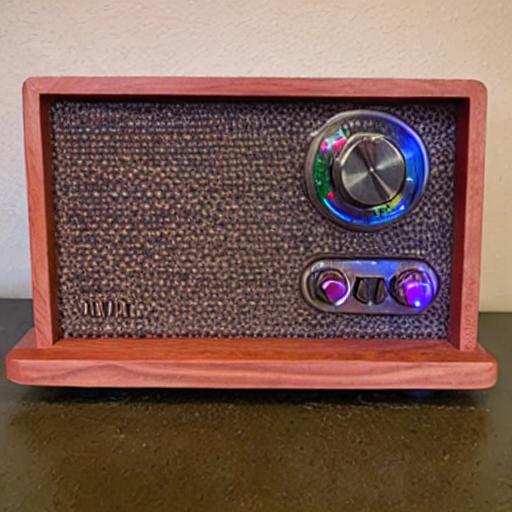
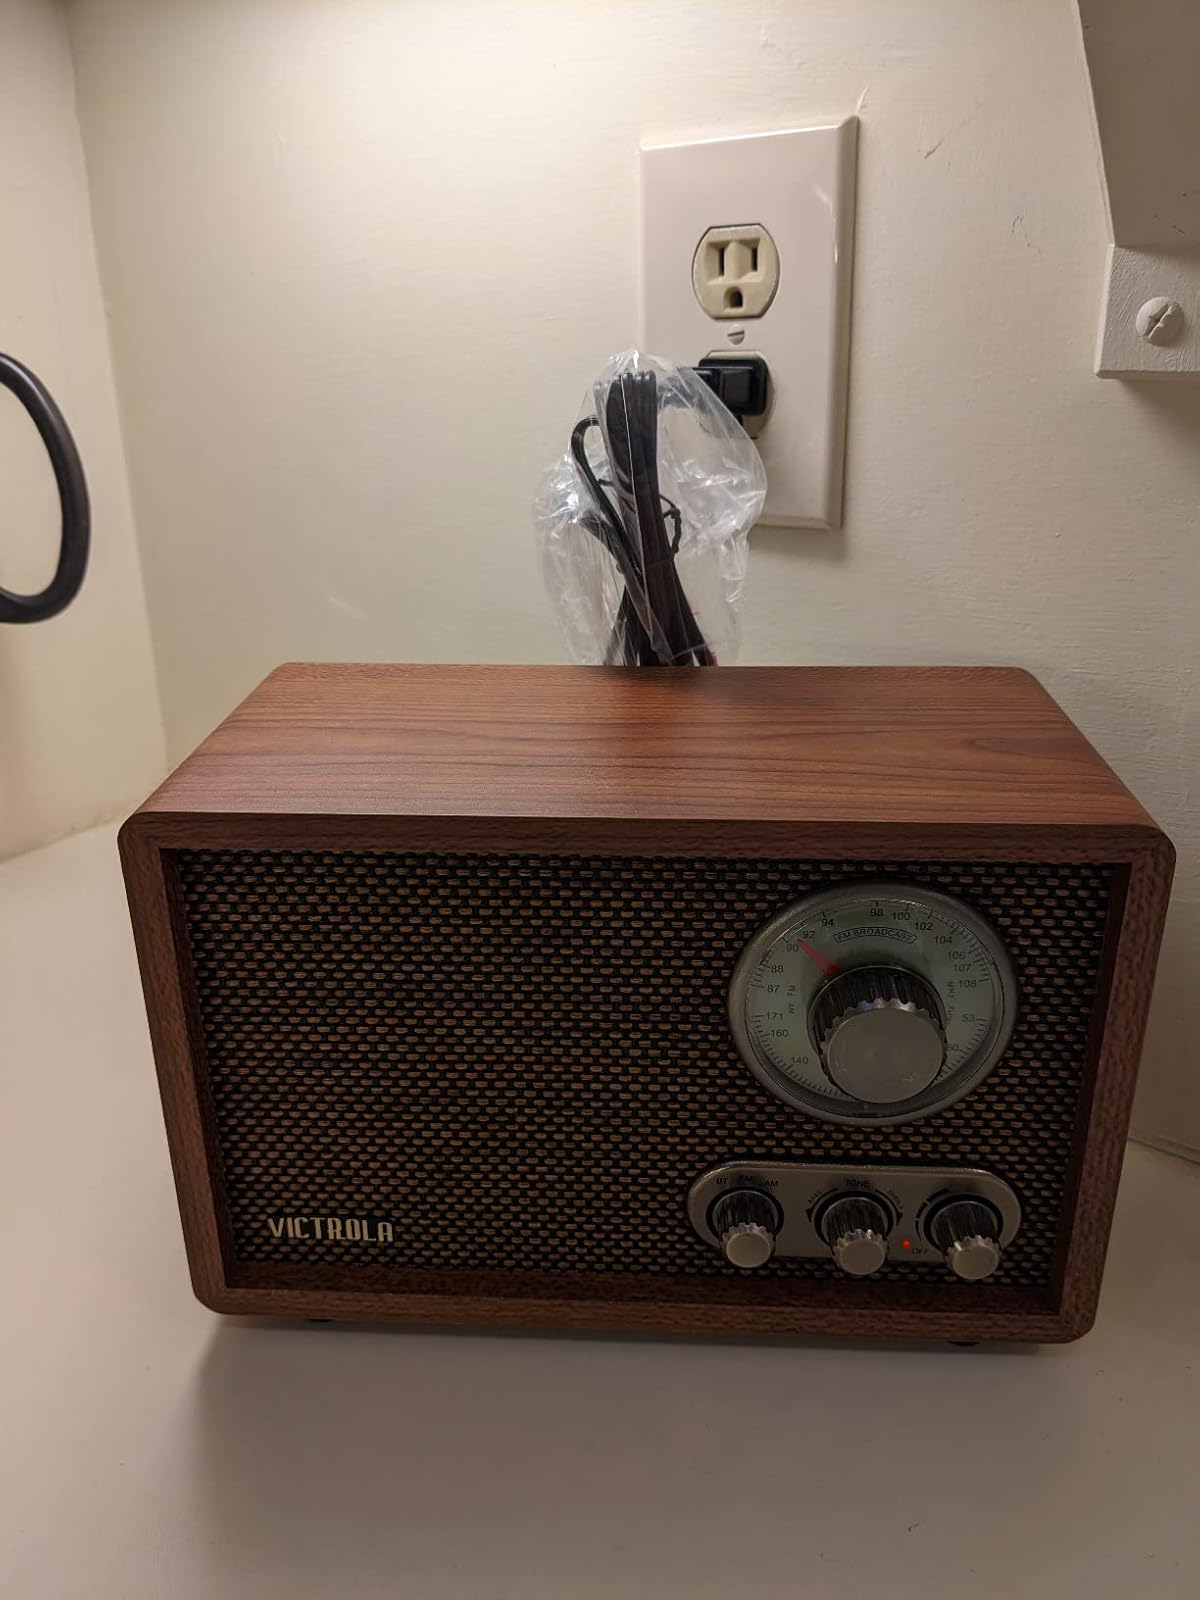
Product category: radio
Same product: no